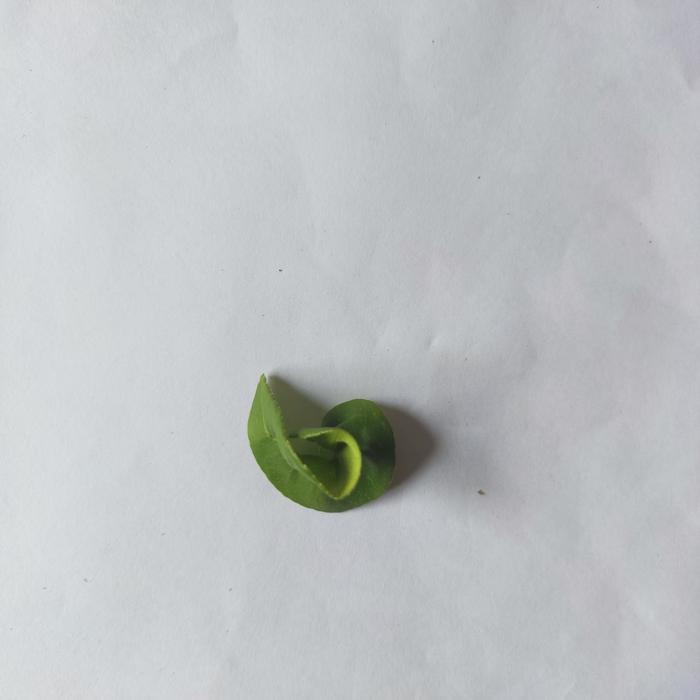
Crop: Lemon
Leaf condition: Leaf_Curl